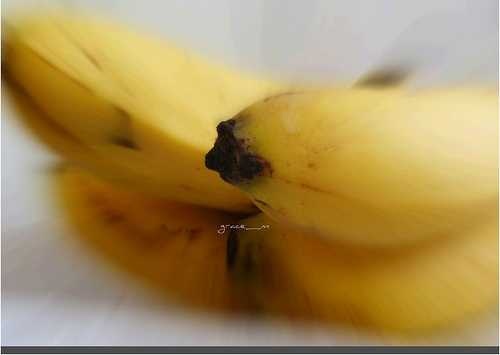
Label: Banana